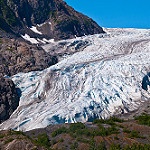
Scene: Outdoor